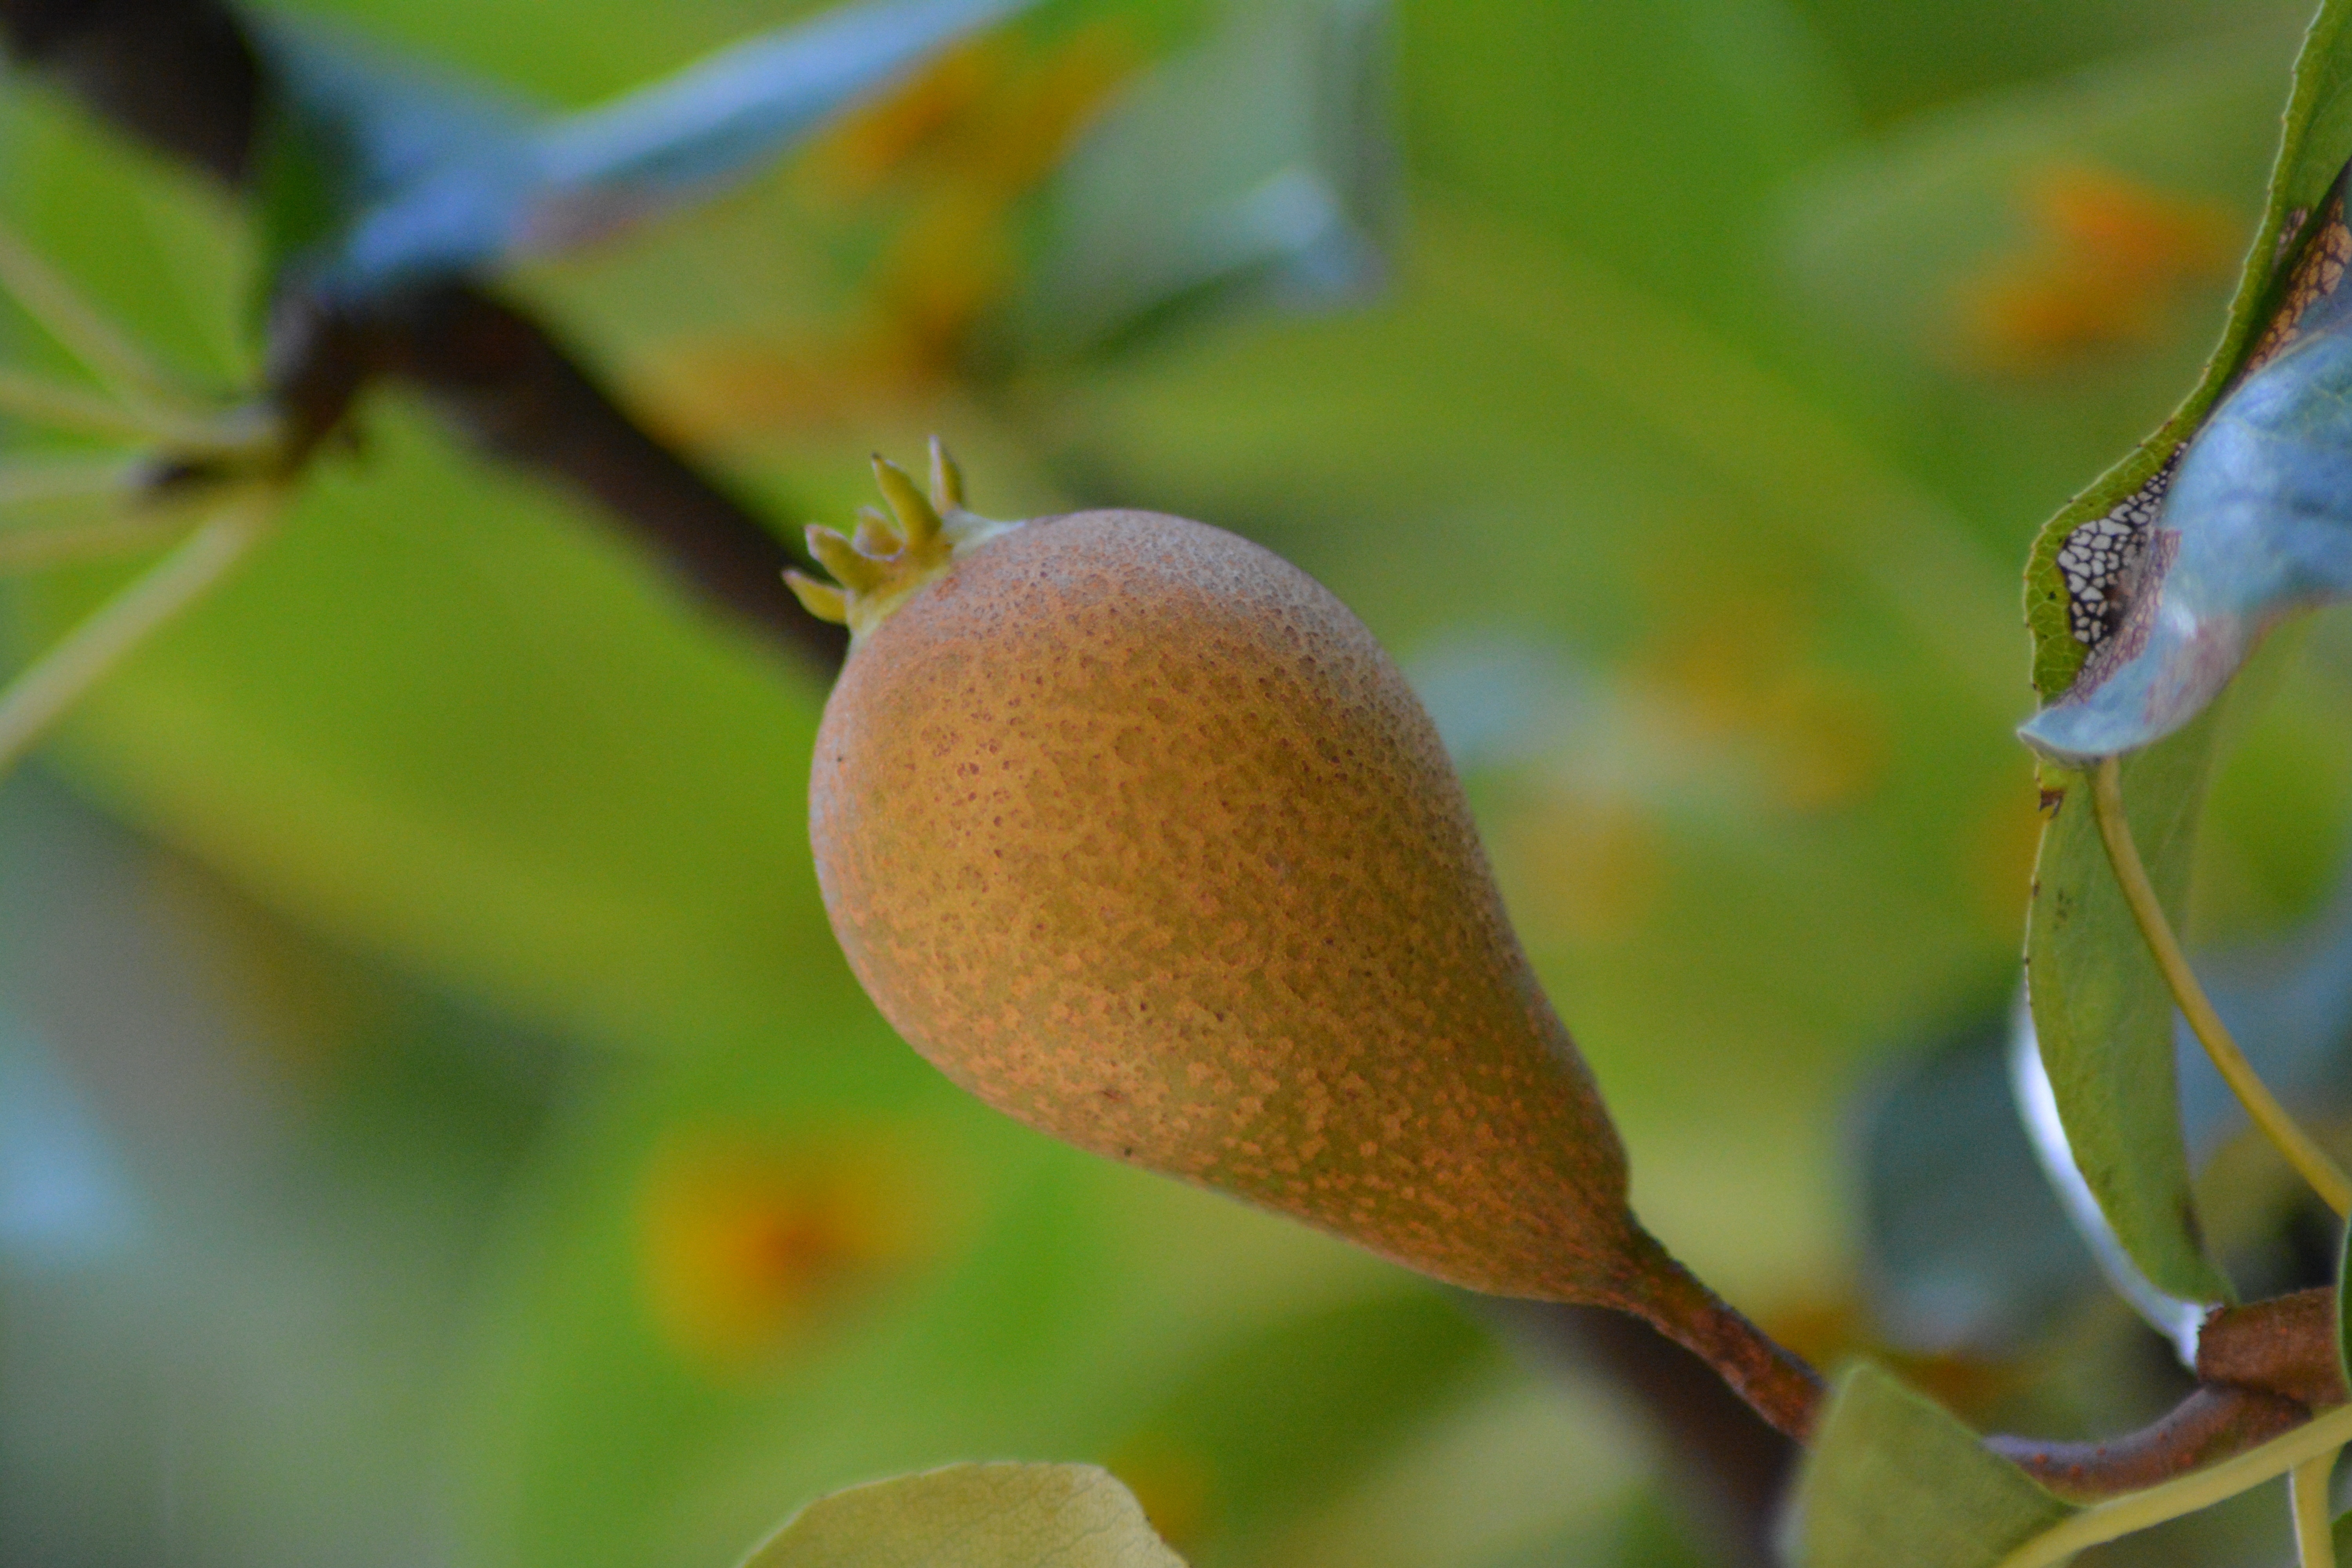
tree, nature, branch, plant, fruit, leaf, flower, food, spring, green, produce, autumn, botany, garden, flora, plants, close up, shrub, pear tree, macro photography, flowering plant, land plant